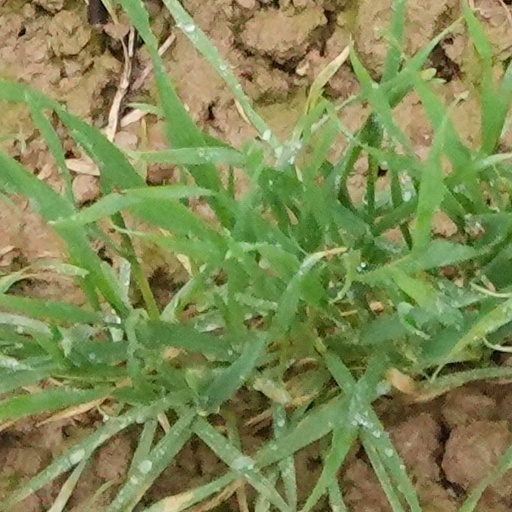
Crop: wheat